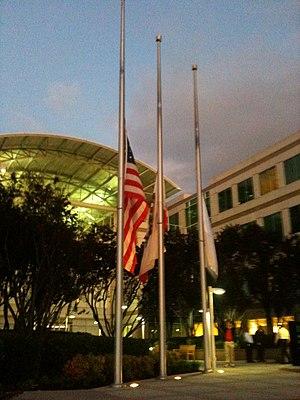
Steven Paul Jobs, dit Steve Jobs, né le 24 février 1955 à San Francisco et mort le 5 octobre 2011 à Palo Alto, est un entrepreneur et inventeur américain, souvent qualifié de visionnaire, et une figure majeure de l'électronique grand public, notamment pionnier de l'avènement de l'ordinateur personnel, du baladeur numérique, du smartphone et de la tablette tactile. Cofondateur, directeur général et président du conseil d'administration de l'entreprise multinationale américaine Apple Inc, il dirige aussi les studios Pixar et devient membre du conseil d'administration de Disney lors du rachat en 2006 de Pixar par Disney.
Apple Inc., anciennement Apple Computer Inc., est une entreprise multinationale américaine d'informatique, créée le 1ᵉʳ avril 1976 à Cupertino, puis constituée sous forme de société le 3 janvier 1977. De sa création à l'entreprise telle qu'elle existe aujourd’hui, Apple a connu les diverses phases de l'évolution du monde informatique, partant d'un monde sans ordinateur personnel à une société du XXIᵉ siècle interconnectée par l'intermédiaire de terminaux fixes et mobiles. Son histoire est particulièrement liée à celle de l'un de ses cofondateurs, Steve Jobs, forcé à quitter la firme en 1985, puis réembauché en décembre 1996, avant de devenir CEO de la société en 1997. Parmi les produits phares qu'a connus Apple depuis sa création, se trouvent l'Apple I et II, le Macintosh, l'iPod, l'iPhone et l'iPad.